Martin Smolenski

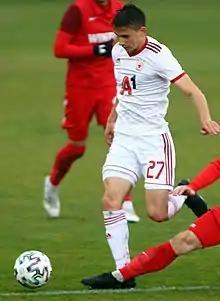

Martin Smolenski (Bulgarian: Мартин Смоленски; born 8 March 2003) is a Bulgarian footballer who plays as a midfielder for Botev Vratsa.